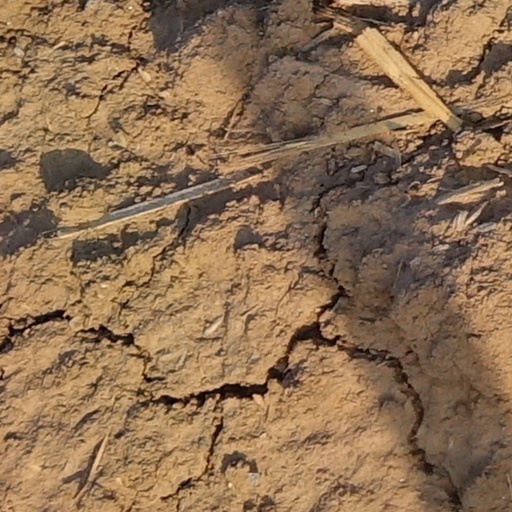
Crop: wheat